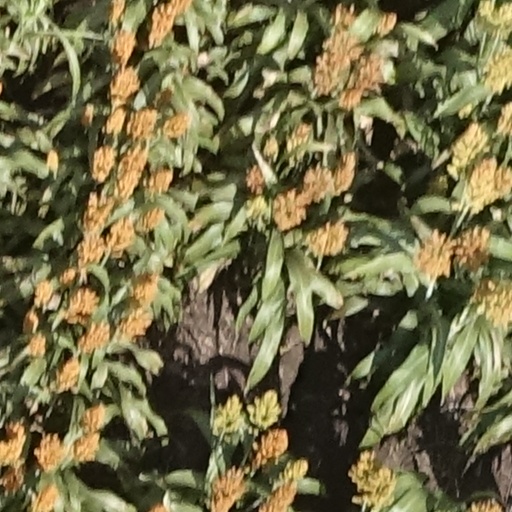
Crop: sorghum